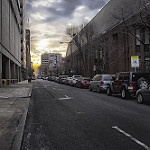
Label: street